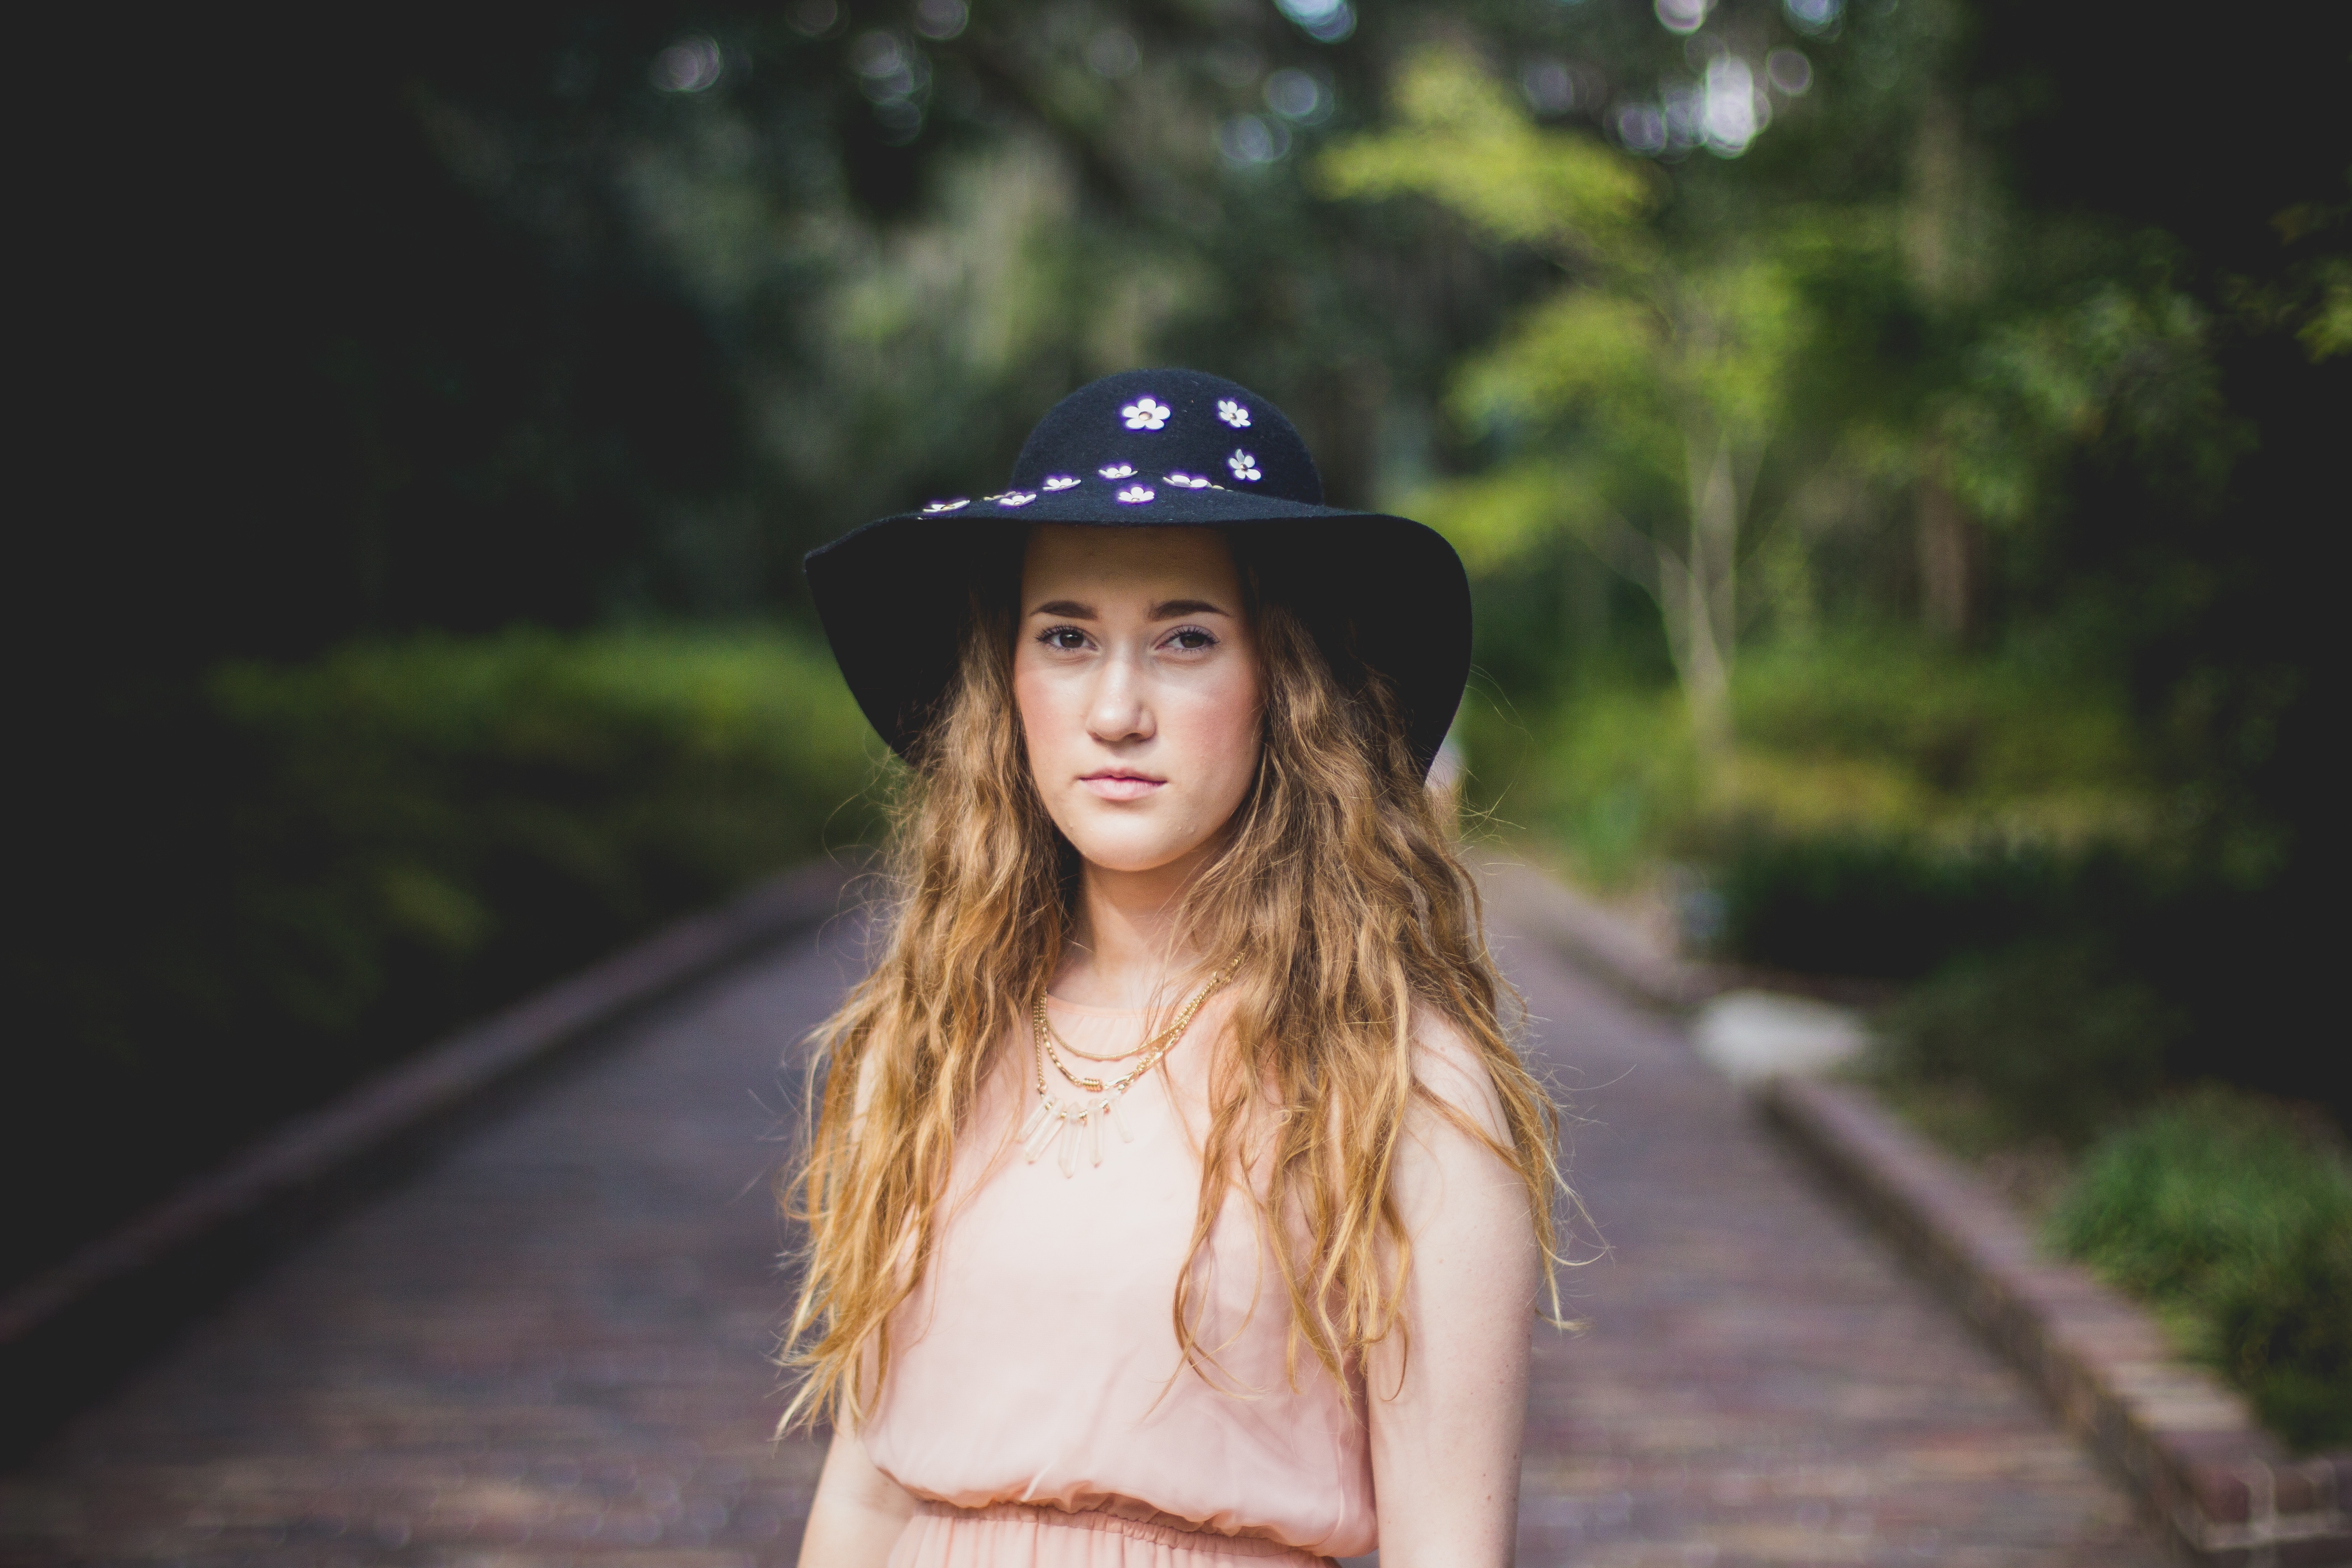
girl, photography, portrait, model, spring, hat, fashion, clothing, lady, cap, photograph, beauty, photo shoot, portrait photography